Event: Nepal Earthquake
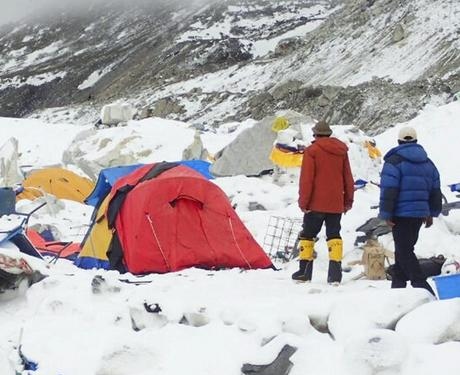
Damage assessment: damage